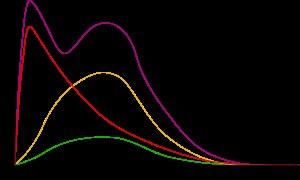
La Moodswinger est un instrument de musique fabriqué par Yuri Landman. Bien qu'il ressemble beaucoup à une guitare électrique, c'est en réalité une cithare électrique, car il n'a ni frettes ni véritable manche.